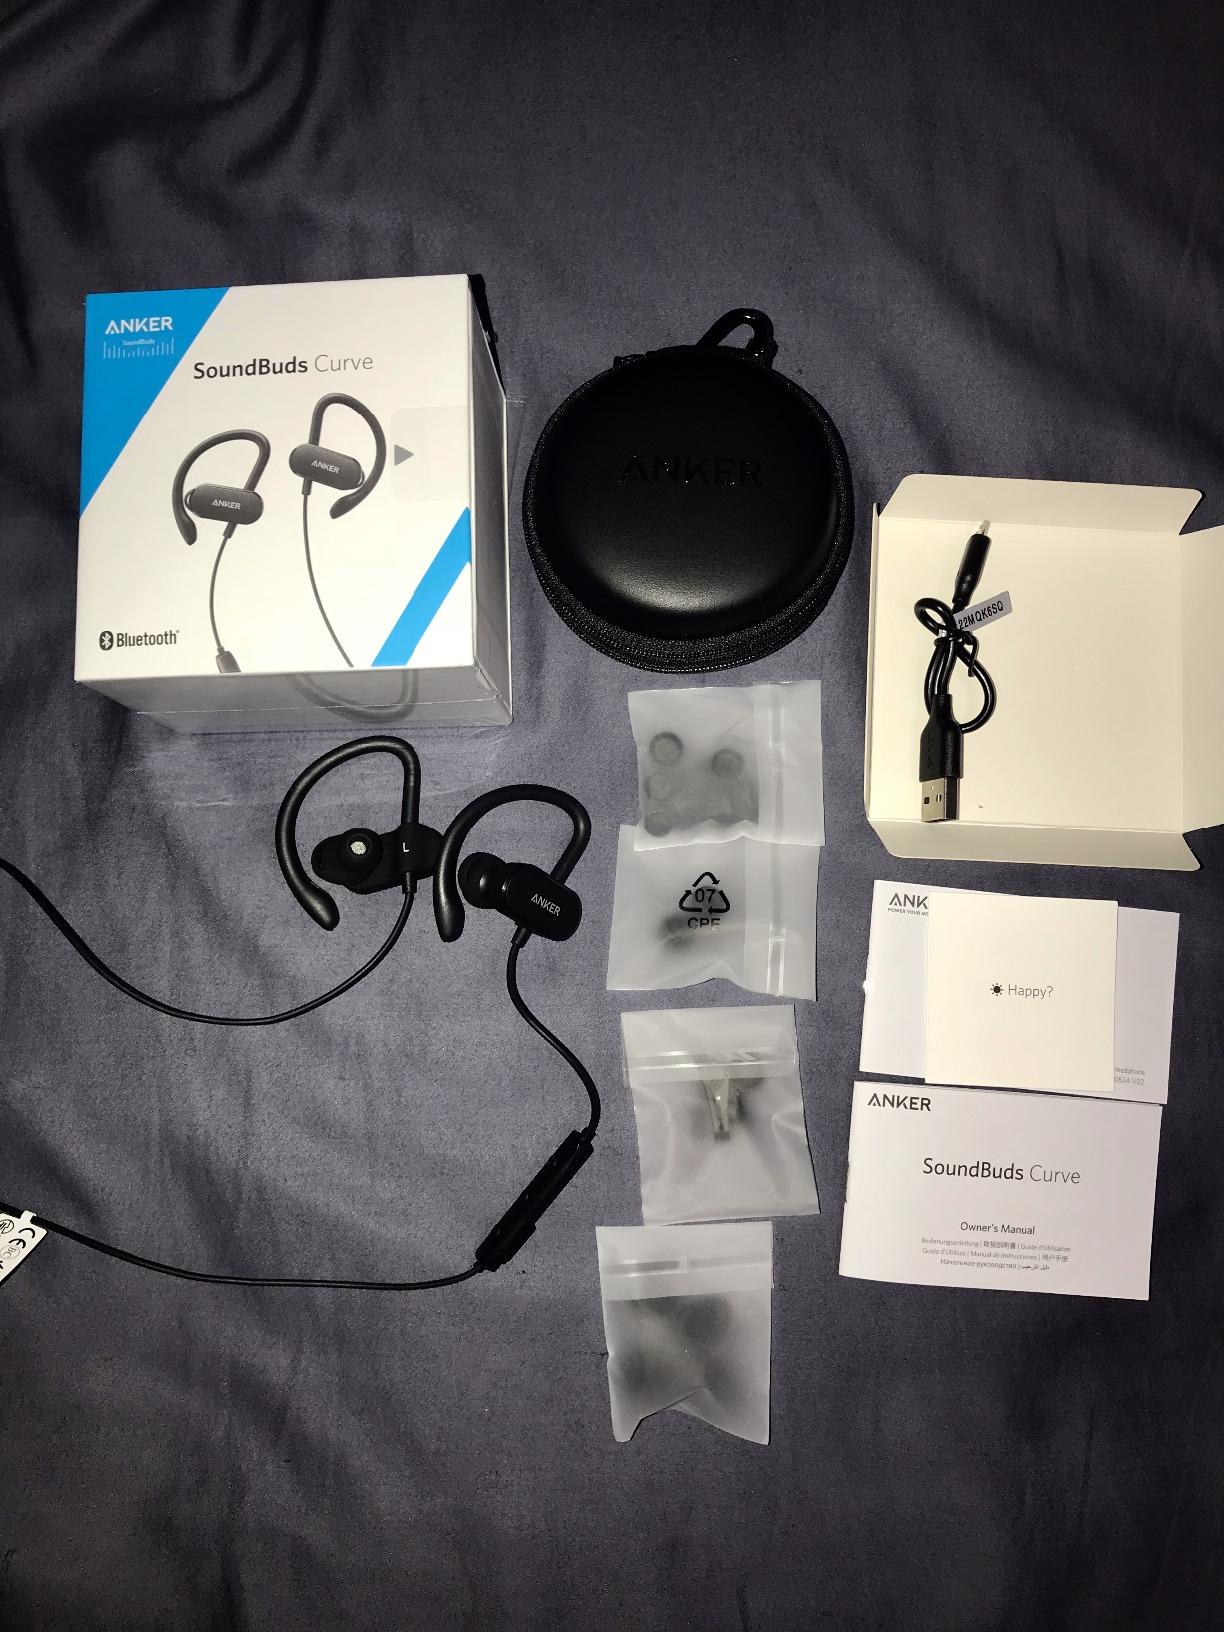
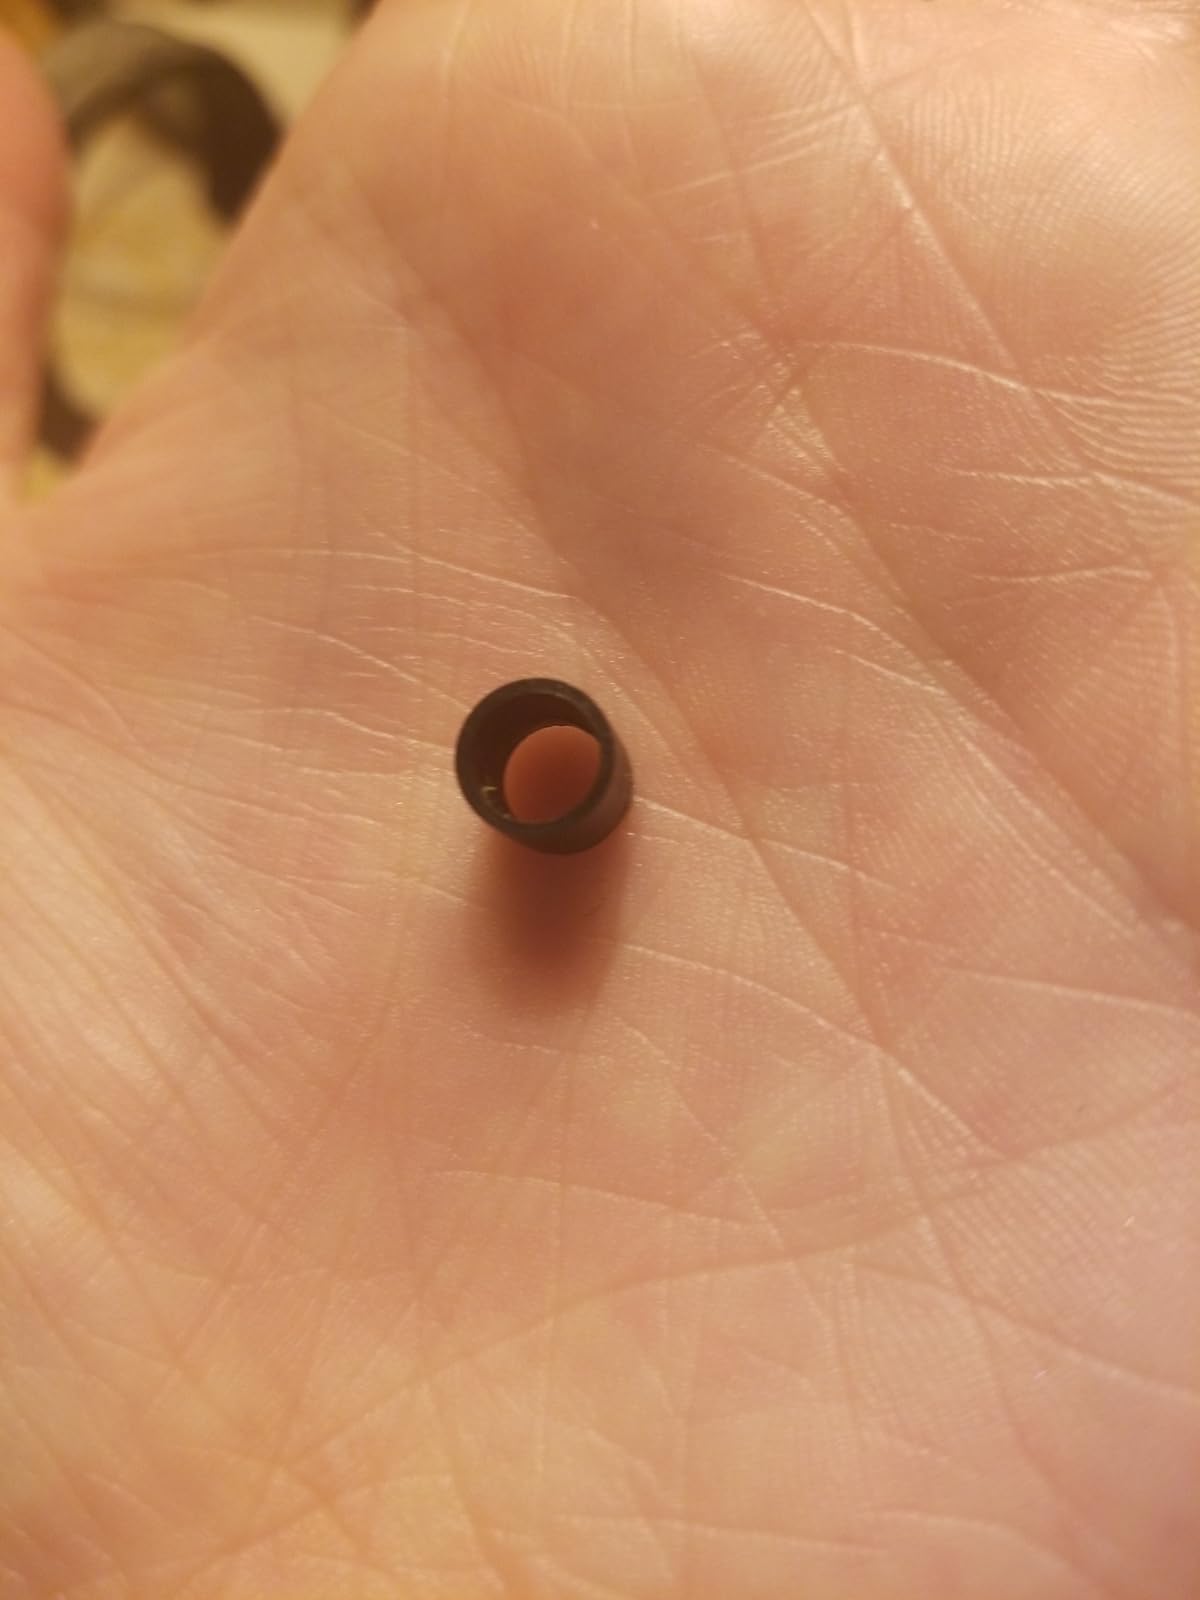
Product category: headphones
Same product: no